Mark Knight

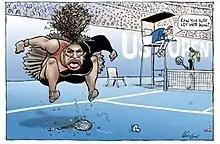
Knight's 2018 cartoon of Serena Williams

In September 2018, after tennis player Serena Williams was penalized for code violations during the 2018 US Open, Knight created a cartoon depicting Williams with exaggerated, masculine features and red lips reminiscent of racist caricatures of the 19th and 20th century. Knight was also criticized because Williams' opponent in the match was Naomi Osaka, a Japanese-Haitian, but the cartoon depicted Williams’ opponent as a blonde white woman. Knight and the "Herald Sun" defended the caricature as depicting Williams' behaviour and having nothing to do with race, and Knight said he knew nothing of the Jim Crow period or drawings. A day later, the "Herald Sun" reprinted the caricature on the front page with the headline "Welcome to PC World". After receiving several complaints, the Australian Press Council ruled in February 2019 that the cartoon did not breach its media standards.